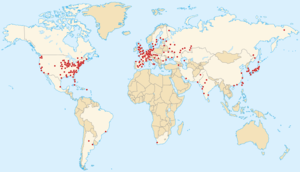
La liste de réacteurs nucléaires regroupe les réacteurs nucléaires construits dans le monde, qu'ils soient en fonctionnement, à l'arrêt ou bien démantelés. Ils sont classés par continent, par pays et par fonction : soit pour les applications militaires, soit pour la production d'électricité dans une centrale nucléaire, soit pour la recherche.
Une centrale nucléaire est un site industriel destiné à la production d'électricité et dont la chaudière est constituée d'un ou plusieurs réacteurs nucléaires ayant pour source d'énergie un combustible nucléaire. La puissance électrique d'une centrale varie de quelques mégawatts à plusieurs milliers de mégawatts en fonction du nombre et du type de réacteur en service sur le site.